2013 Tour de France, Stage 1 to Stage 11

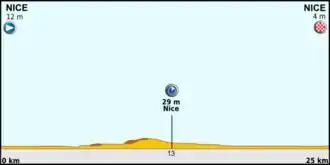
Stage profile

The first stage on mainland France was a team time trial, in which each team's time was taken when their fifth rider crosses the line. The race commenced in the Jardin Albert I and looped around the streets of Nice until reaching the Promenade des Anglais after . The route then followed the seafront for before turning north at Nice Côte d'Azur Airport to follow the Var valley. The intermediate time check came at , after which the race turned south and returned via the Promenade des Anglais to the Jardin Albert I.